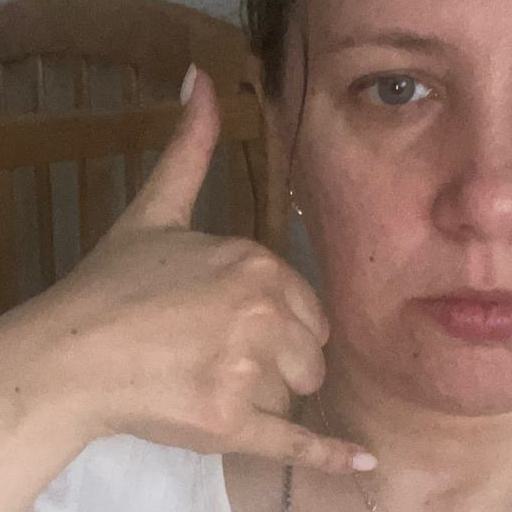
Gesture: call